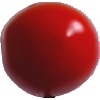
Label: Tomato 4